IJsselhallen

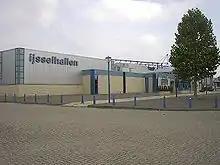
IJsselhallen

IJsselhallen is a convention center located in Zwolle, Netherlands, which has hosted many concerts.